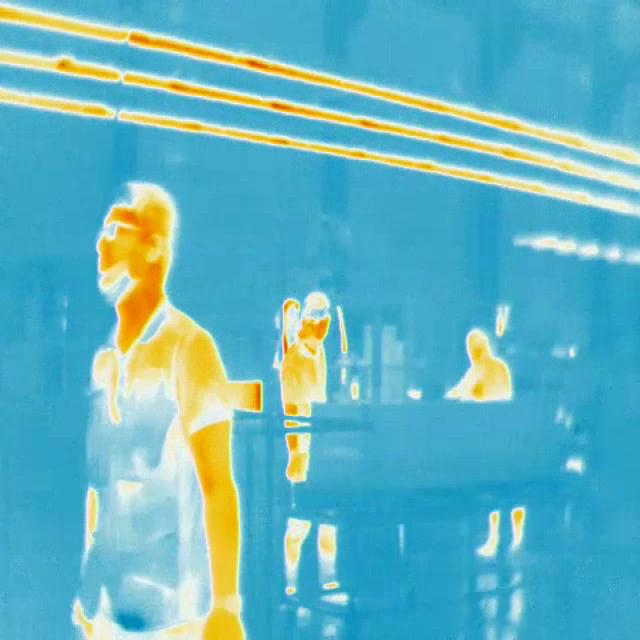
Detected objects:
label: person
label: person
label: person